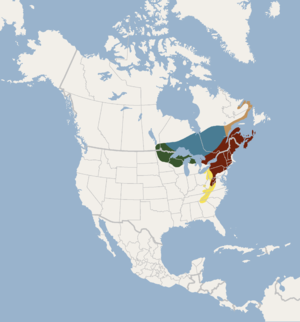
Cette liste des mammifères au Québec est basée sur la « Liste de la faune vertébrée du Québec ». Elle comprend les espèces disparues dans l'histoire récente et les espèces introduites. Elle compte 97 espèces en neuf ordres : une espèce de didelphimorphes, dix espèces d'insectivores, huit espèces de chiroptères, trois espèces de lagomorphes, 25 espèces de rongeurs, 21 espèces de fissipèdes, cinq espèces d'artiodactyles, sept espèces de pinnipèdes et 17 espèces de cétacés.
Napaeozapus insignis, communément appelé Souris sauteuse des bois ou Zapode des bois, est une espèce de rongeurs de la famille des Dipodidés, la seule du genre Napaeozapus. C'est une souris sauteuse d'Amérique du Nord.